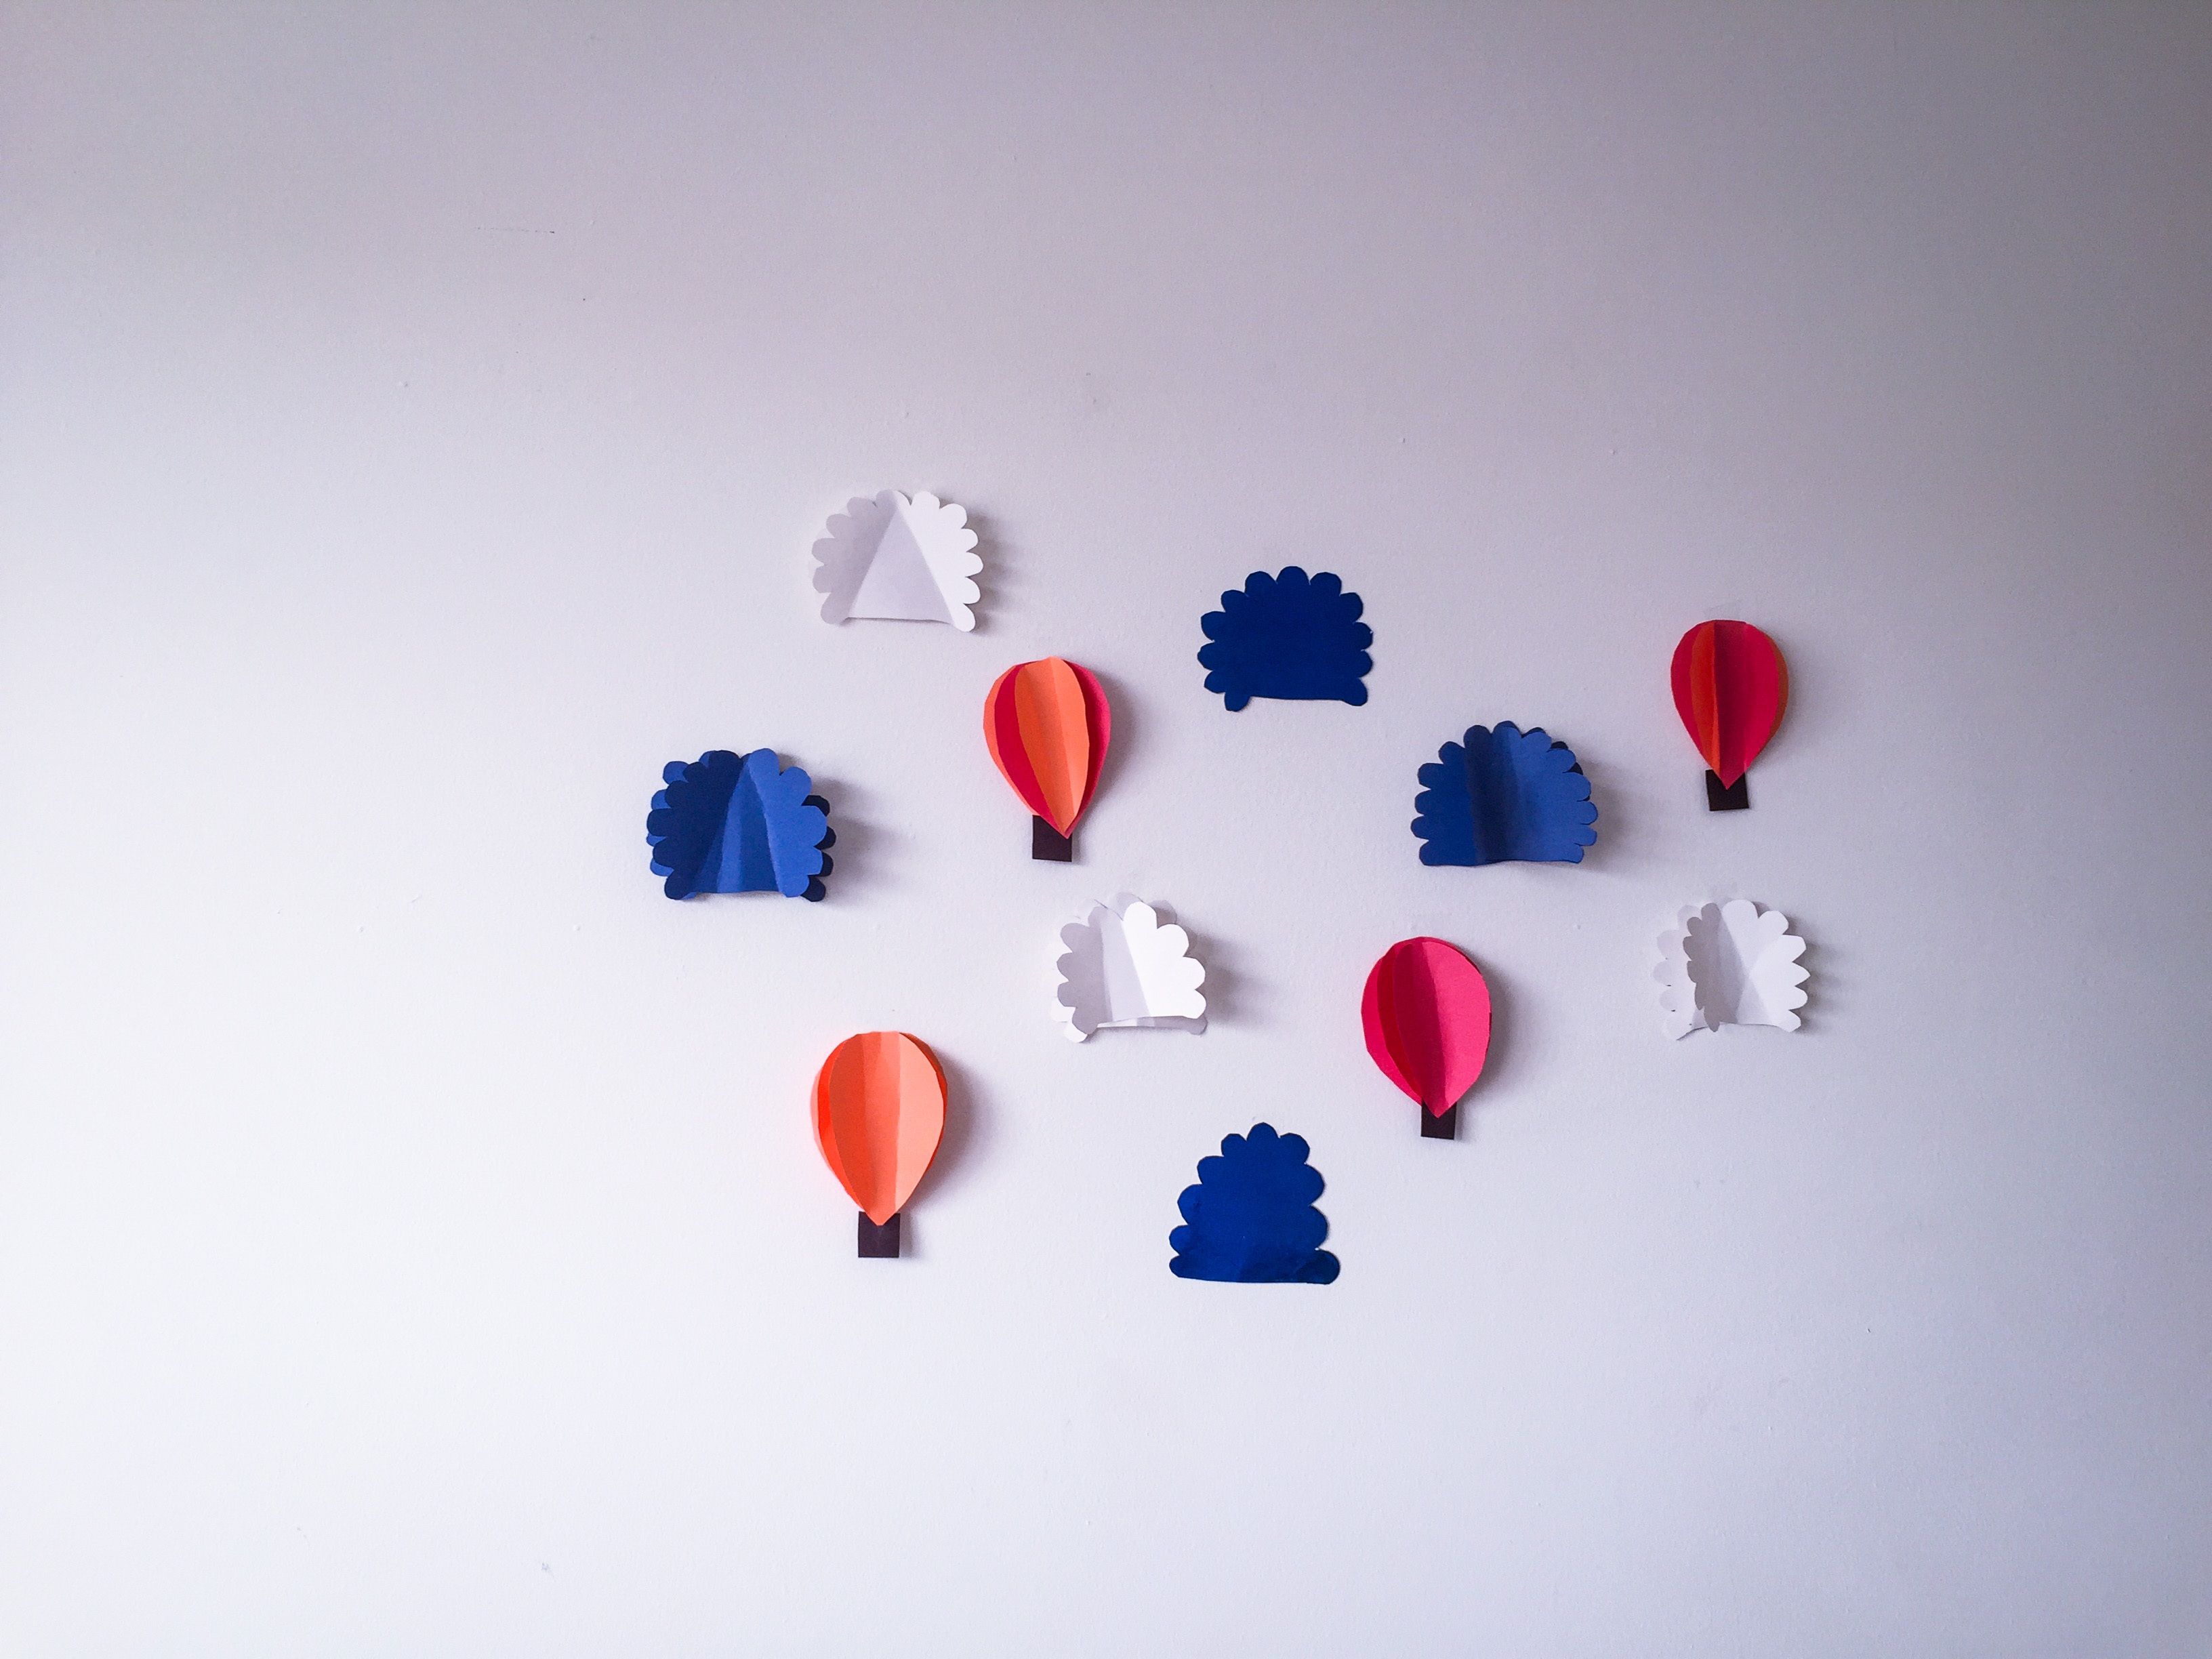
hand, retro, wall, heart, pattern, red, color, blue, craft, paper, toy, circle, illustration, design, decorative, organ, shape, wall decor, paper craft